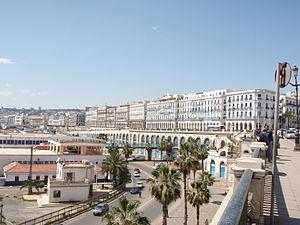
Hassan Taxi est un film comique algérien réalisé par Mohamed Slim Riad et sorti en 1982.
Le Maghreb est une région située en Afrique du Nord, partie occidentale du monde arabe correspondant à l'espace culturel arabo-berbère, comprise entre la mer Méditerranée, la bande sahélienne et l'Égypte.